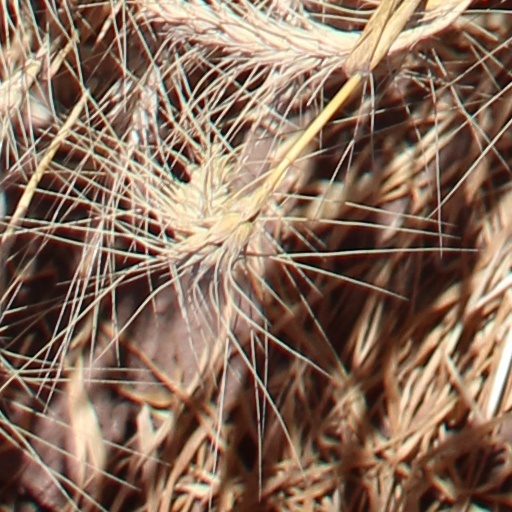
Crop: wheat